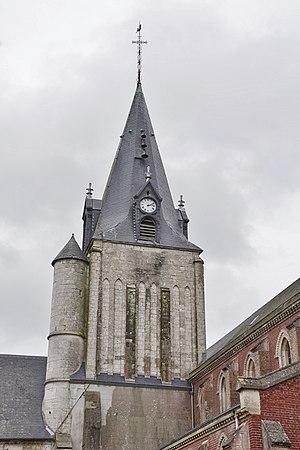
le Clochers église St Leger